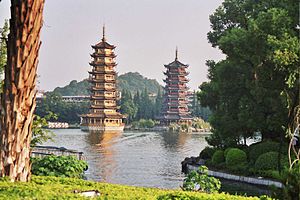
Guilin
Pagoder i Shanhu-søen i Guilin
Guilin er en kinesisk storby i Guangxi i Sydkina ved Kinas kyst mod Det Sydkinesiske Hav og grænsen mod Vietnam. Befolkningen indenfor bygrænserne anslås til 670.000, men hele storbyområdet har 1,34 millioner indbyggere. Byen var engang hovedstaden i Guangxi.